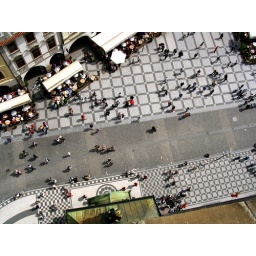
Another photo taken from the top of the Astronomical clock tower in Prague